Mirko Malez

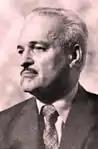
Dr. Mirko Malez in 1976.

Mirko Malez (November 5, 1924 – August 23, 1990) was a prominent Croatian palaeontologist, speleologist, geo-scientist, ecologist and natural history writer. He was known as a "pioneer of Croatian speleoarchaeology". He was a member of the Yugoslav Academy, JAZU (present-day Croatian, HAZU - Croatian Academy of Sciences and Arts and one of only four Croatian PhDs of speleology (Josip Poljak 1922, Mirko Malez 1963, Srećko Božičević 1985, and Mladen Garašić 1986). Thanks to Malez's popularization of science, Varaždin County, in northern Croatia, is also known as a "cradle of the Palaeolithic age".